Politics of Kerala

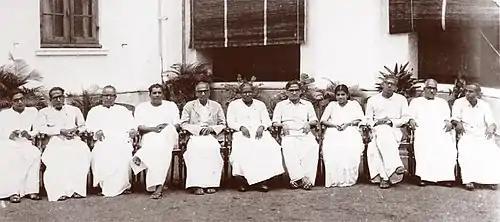
1st cabinet ministry of Kerala led by E. M. S. Namboodiripad (1957)

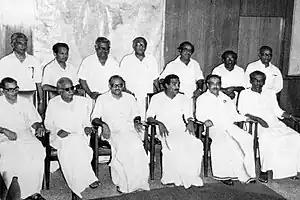
Kerala Council of Ministers under P. K. Vasudevan Nair (1978)

Results for the Kerala Legislative Assembly (from 1957) have been: